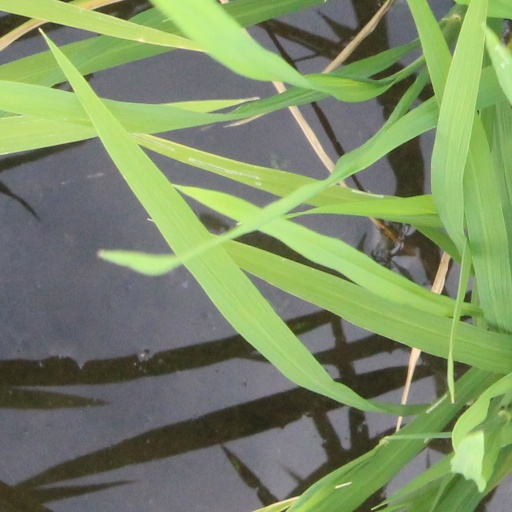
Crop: rice